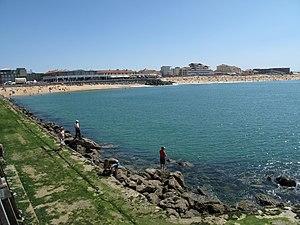
Le front de mer de Capbreton (Landes) vu depuis l'estacade un jour de beau temps